Gillancourt

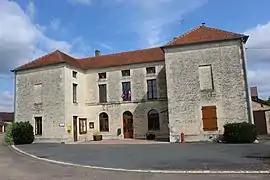
The town hall in Gillancourt

Gillancourt is a commune in the Haute-Marne department in north-eastern France.